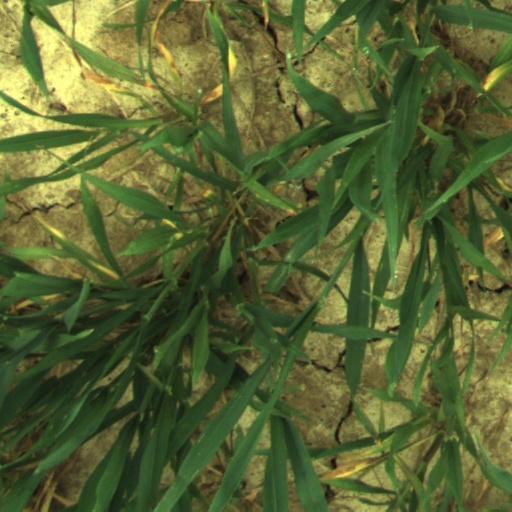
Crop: wheat